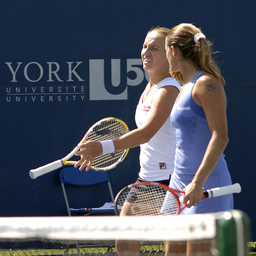
Two women are next to a tennis court with racquets.
a couple of women are holding tennis rackets
Two women on the tennis court at a tennis match
Some people are about to go play a game.
A doubles tennis team walks onto the court.